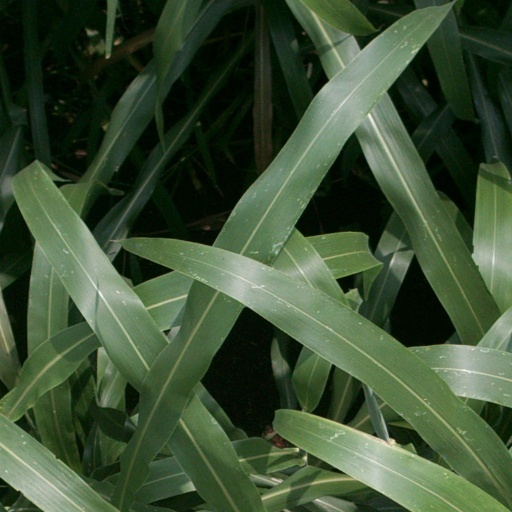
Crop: sorghum